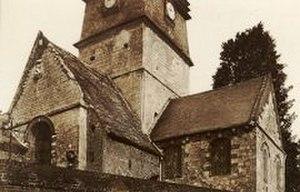
Eglise de Voyennes avant les destructions de la première guerre mondiale.
Voyennes est une commune française située dans le département de la Somme, en région Hauts-de-France. Elle fait partie de la communauté de communes de l'Est de la Somme.